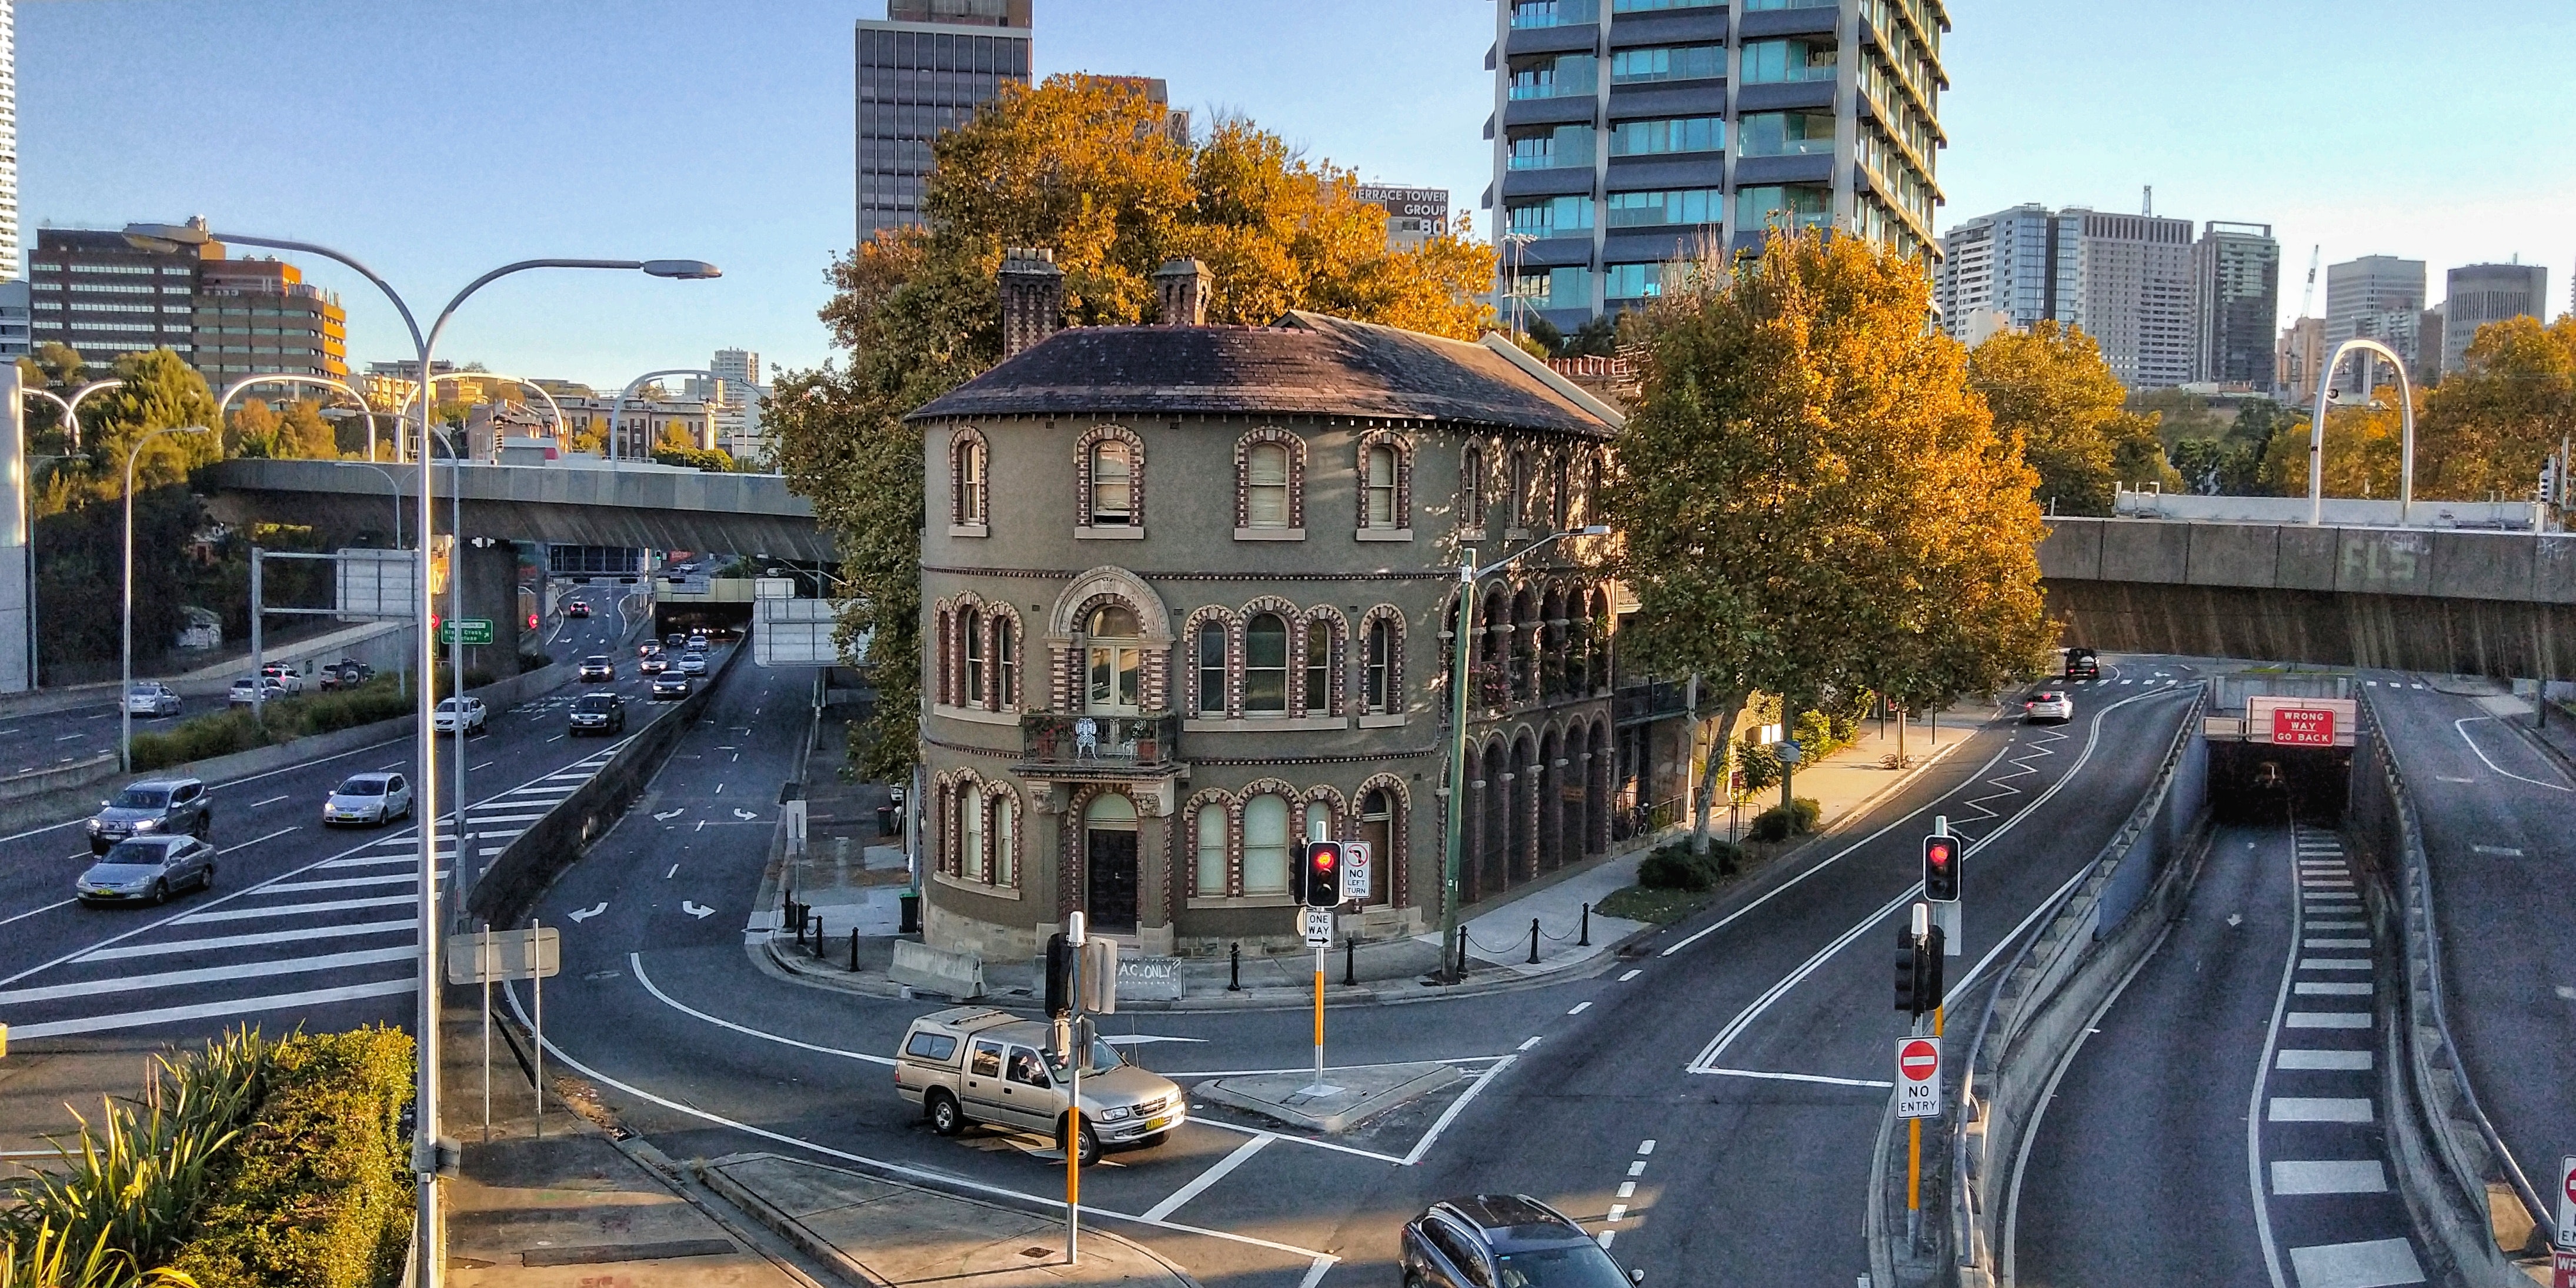
urban area, transport, city, landmark, town, residential area, human settlement, metropolitan area, sky, thoroughfare, building, architecture, street, neighbourhood, road, downtown, tree, vehicle, infrastructure, metropolis, cityscape, lane, junction, real estate, autumn, photography, traffic, landscape, house, suburb, track, plant, mixed use